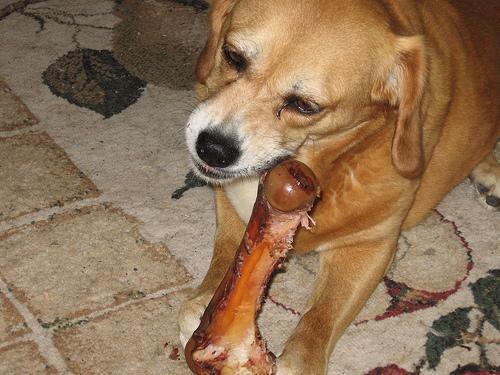
beagle